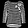
Label: Pullover